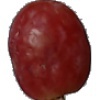
Label: Grape Pink 1